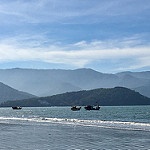
Label: sea